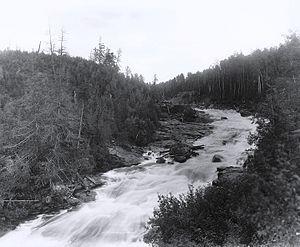
Photographie, Chutes de la Petite rivière Bostonnais près de La Tuque, QC, 1916 (?), Wm. Notman &amp
La Petite rivière Bostonnais est un affluent de la rivière Saint-Maurice, coulant vers l'ouest dans la ville de La Tuque, en Mauricie, au Québec, au Canada.